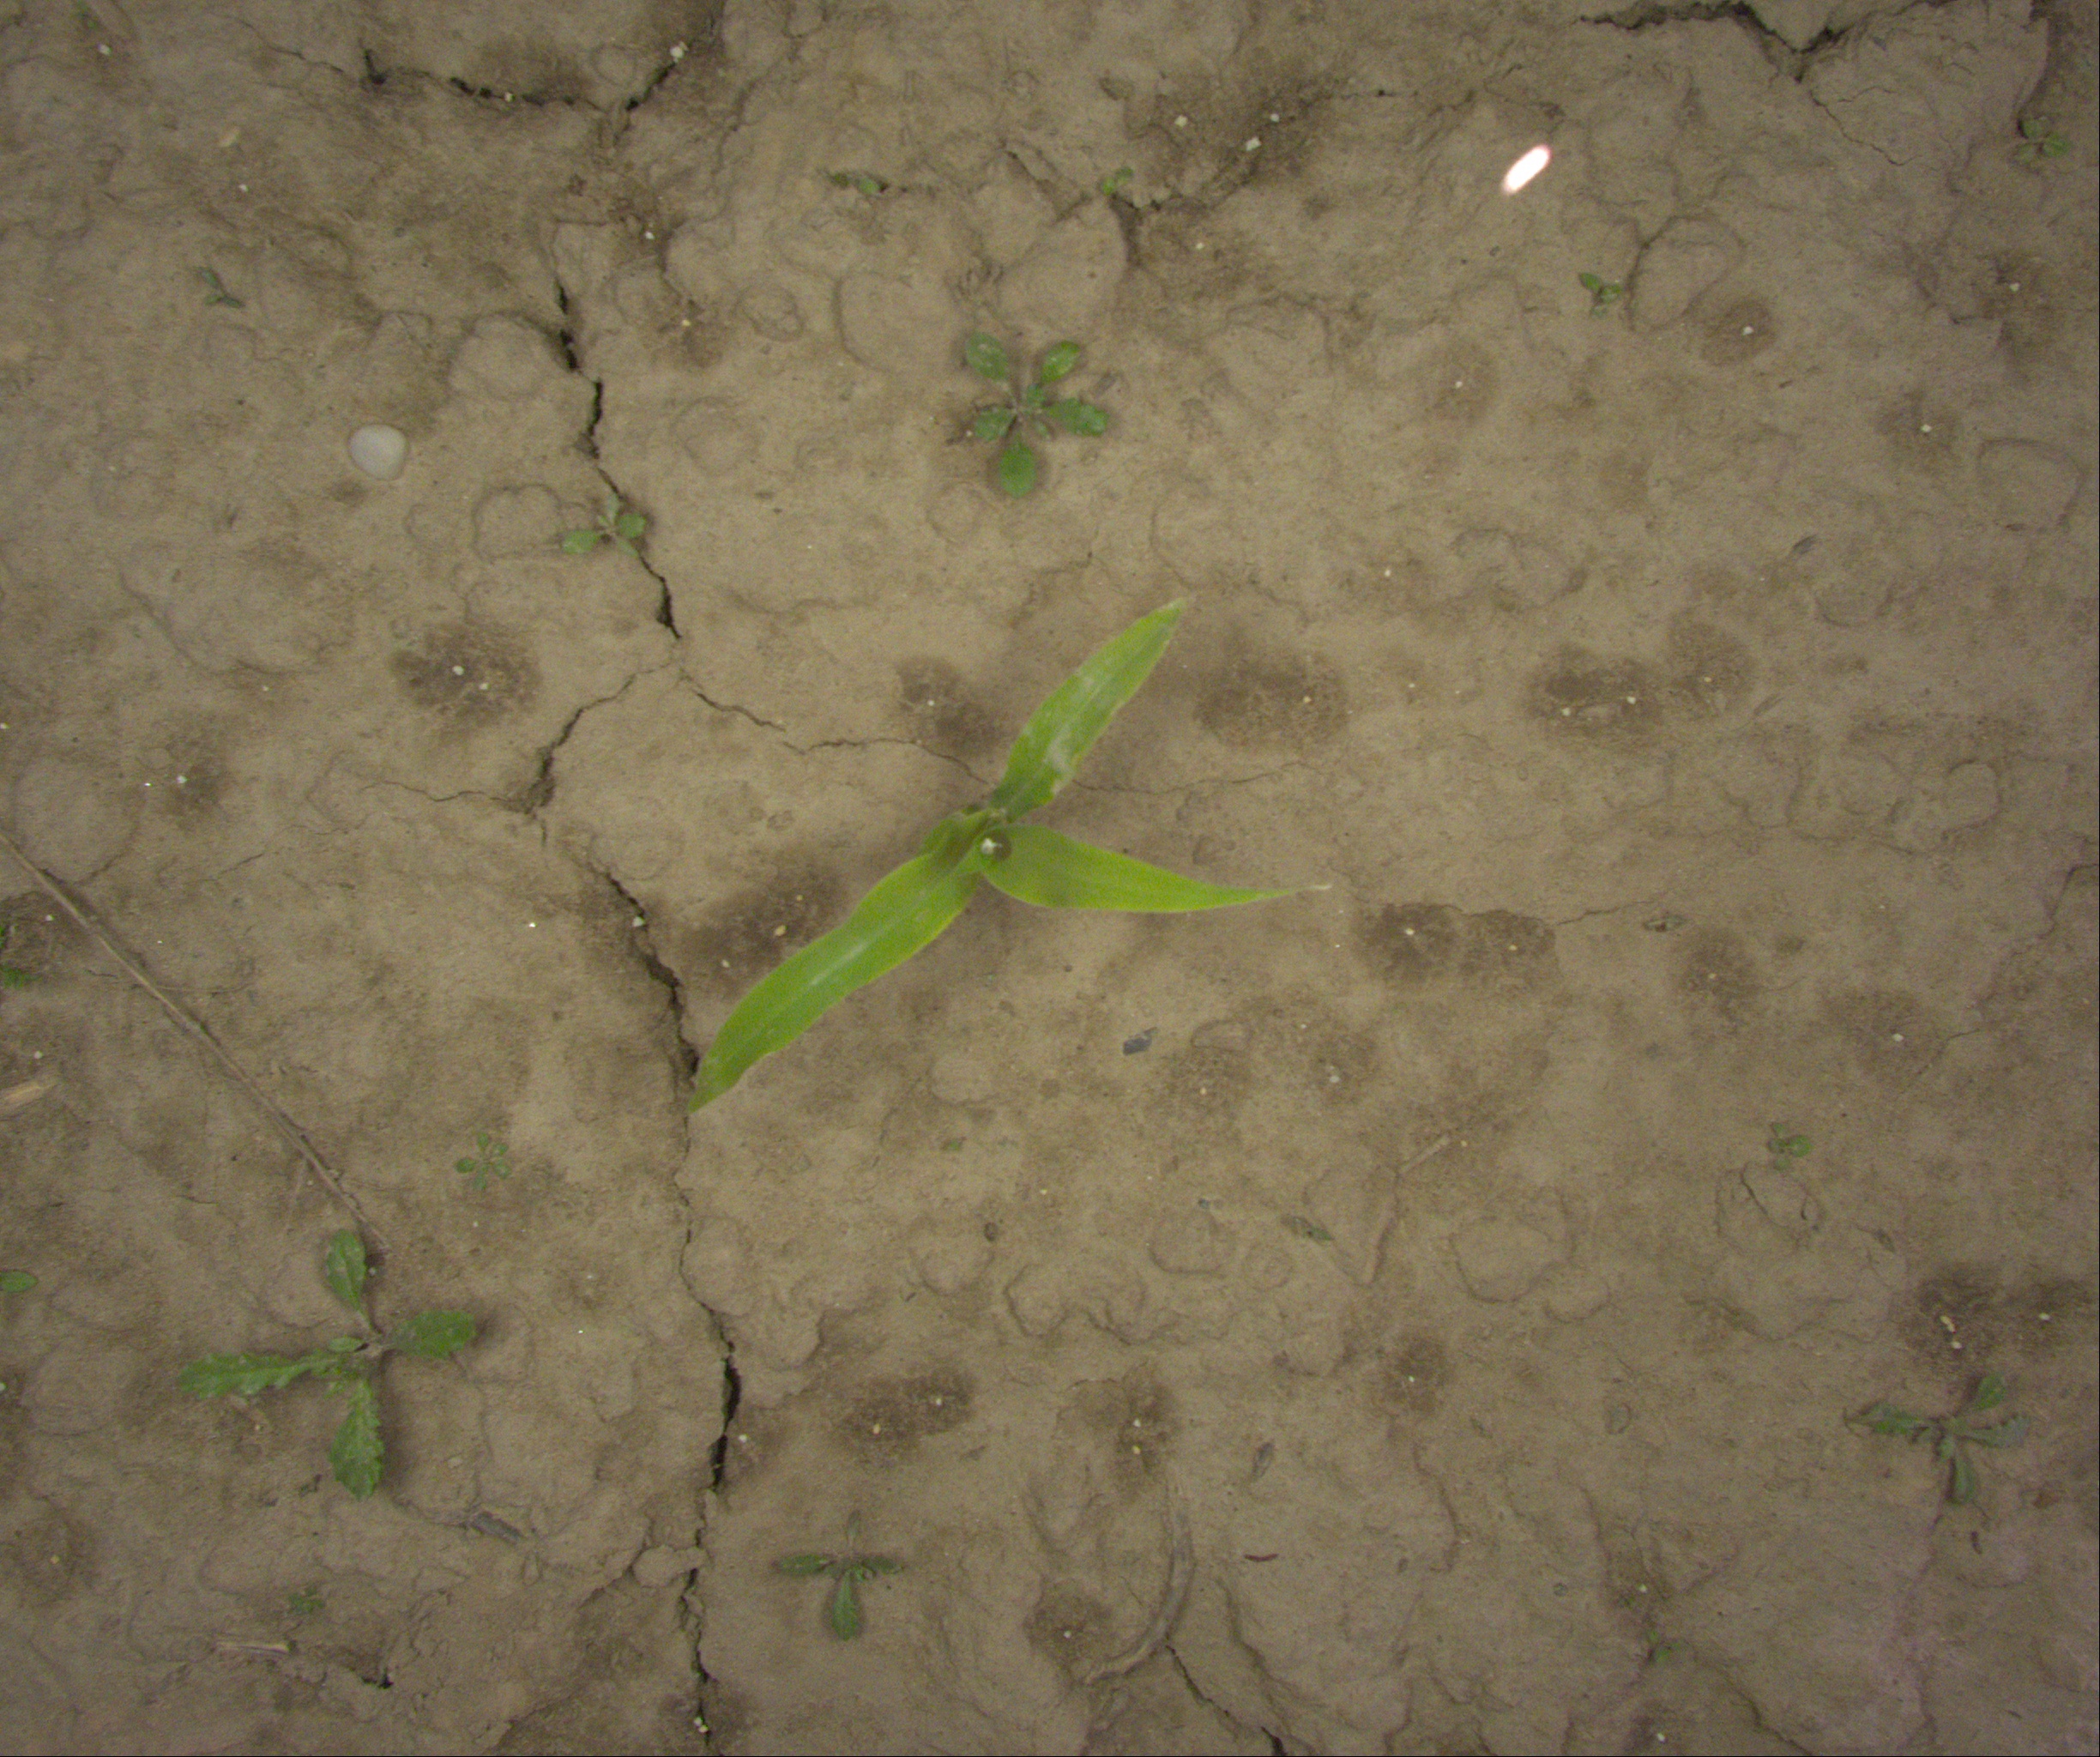
Crop: maize
Objects: maize, stem_maize